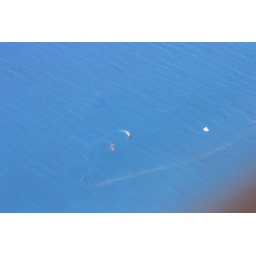
Outlines of what are pretty clearly whales hanging out in the crystal clear water off Maui.